Duchy of Pomerania

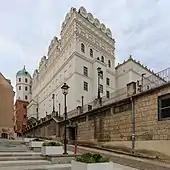
Pomeranian Dukes' Castle, Szczecin

Casimir V of Pomerania-Stettin at the same time allied with the Teutonic Knights and took part in the Battle of Grunwald, where he was caught by the Poles and bailed out by the Knights after the First Peace of Thorn.